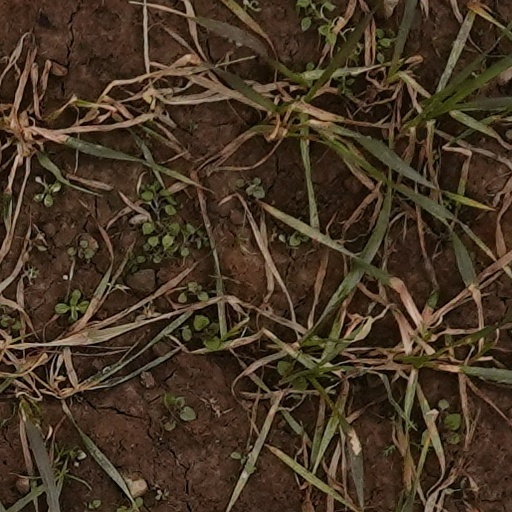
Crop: wheat